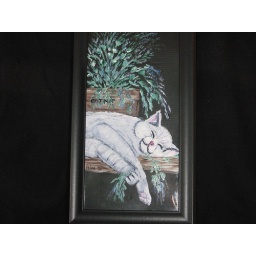
yes he got in the cat nip again now sleeping it off.